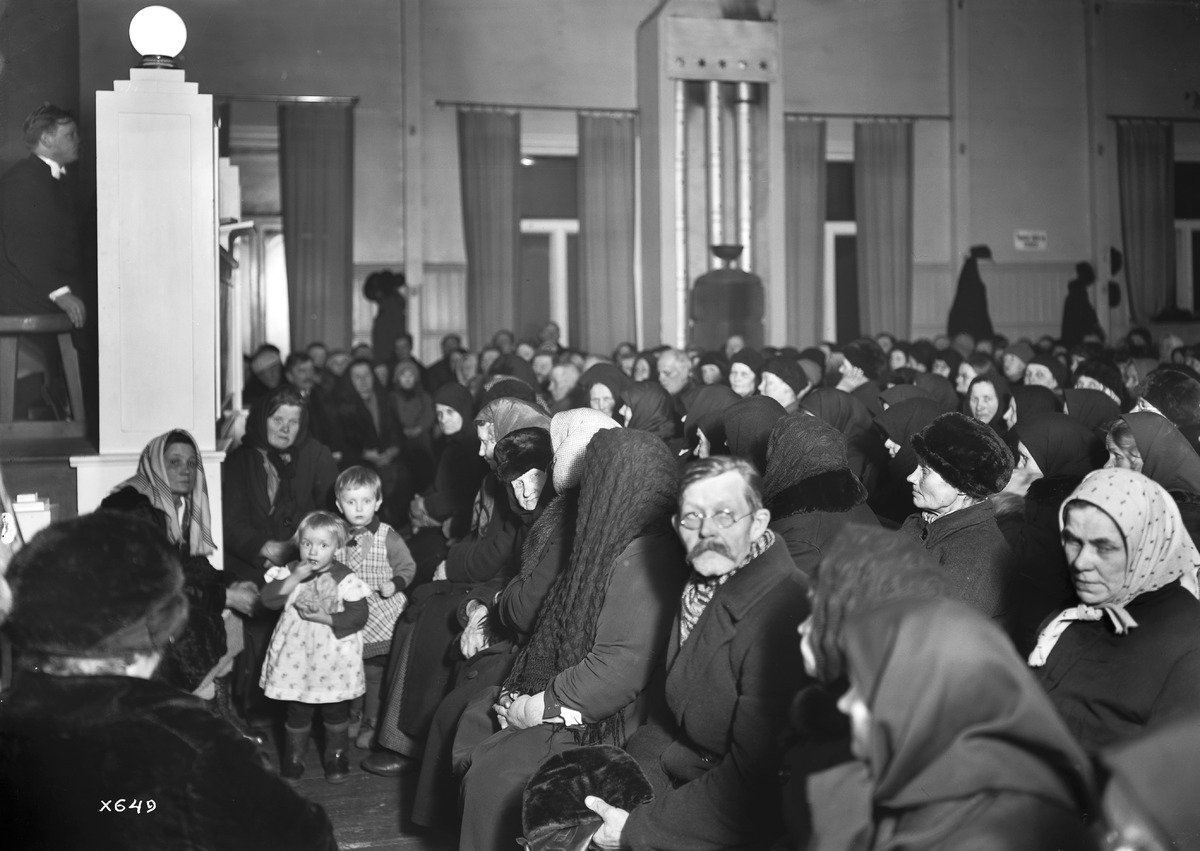
Ihmisiä salissa
People in a hall
sisällön kuvaus: Ihmisiä salissa vuonna 1936. content description: People in a hall in 1936.
Vuosi: 1936
Paikka: , Suomi, Suomi
Aiheet: ryhmäkuva; sisäkuva; miehet; naiset; lapset; men; women; children